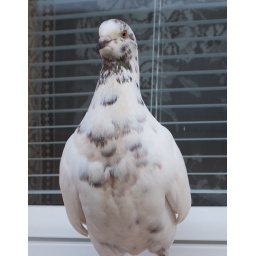
We have one &amp;quot;pet&amp;quot; at our summer house. A pidgin found it's home in one of our window posts.